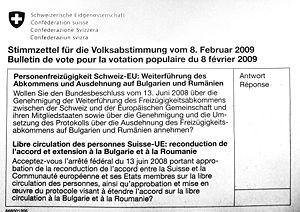
Le référendum facultatif est un mécanisme de la démocratie directe qui permet à la population de s'opposer à l'entrée en vigueur d'une nouvelle loi en la faisant soumettre à référendum. Ce mécanisme est, entre autres, utilisé en Suisse et au Liechtenstein. Le terme de facultatif est utilisé en opposition au référendum obligatoire, pour lequel il est impossible de passer outre.